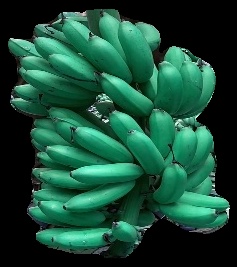
Variety: rasbale
Grade: grade1